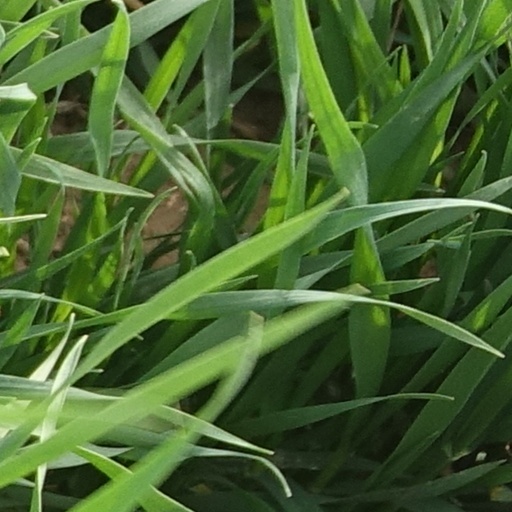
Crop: wheat